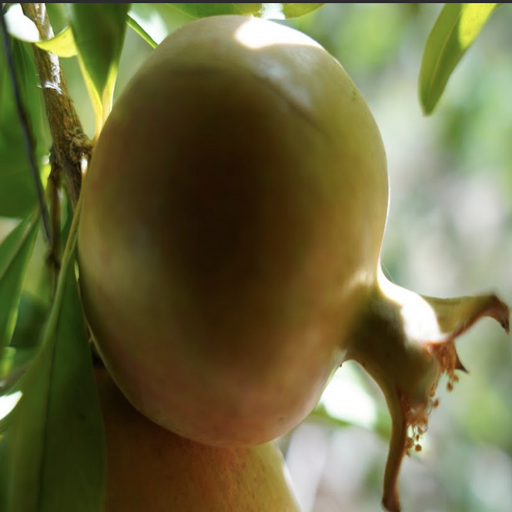
Label: Healthy